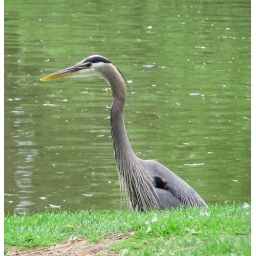
A great blue heron hunting for fish in Manito Park, Spokane, WA